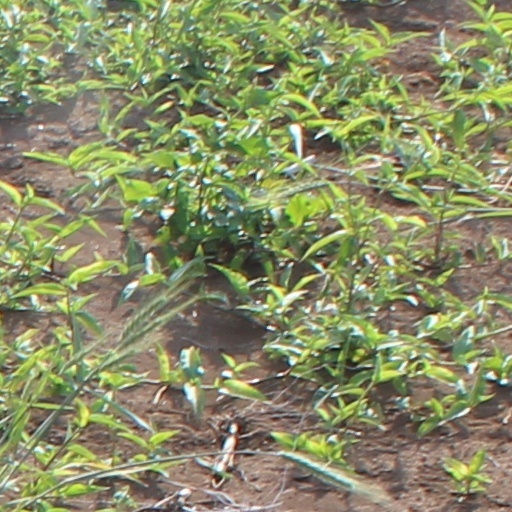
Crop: wheat